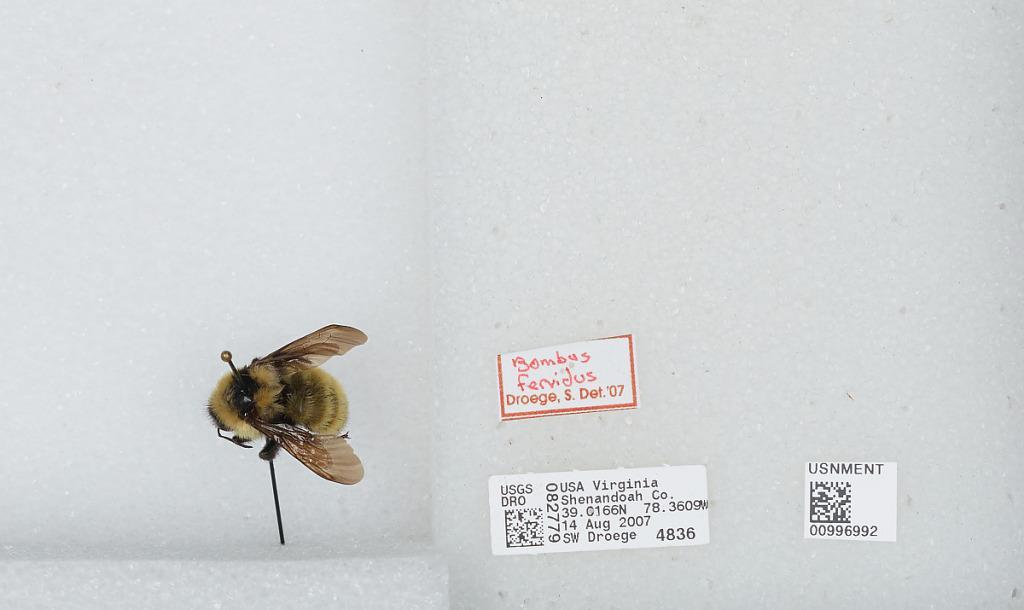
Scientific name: Bombus (Fervidobombus) fervidus fervidus (Fabricius)
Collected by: S. Droege
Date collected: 2007-8-14
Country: United States
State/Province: Virginia
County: Shenandoah
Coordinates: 39.0166, -78.3609
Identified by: Droege, S. W.